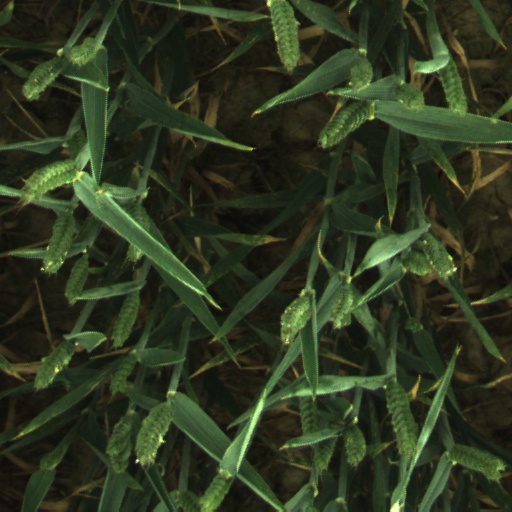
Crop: wheat